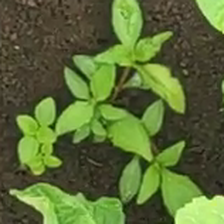
Weed species: Lamber_Quarter_plant(Chenopodium )